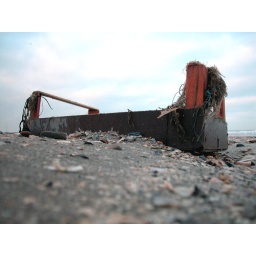
today 24 dec 2005 on the beach in Hoek van Holland